Locomotor mimicry

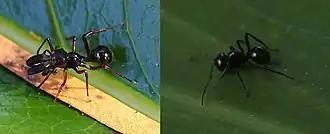
Ant Mimic Spider ("Myrmarachne" sp.) (left) with a worker Rattle Ant ("Polyrhachis australis"), the ant species that the spider mimics

The most common form of locomotor terrestrial mimicry is found in ant-mimicking spiders. These mimics are capable of antennal illusions and similar gait patterns as an ant, which is shown in the jumping spider family (Araneae, Salticidae). Ants appear to be beneficial models because they possess effective protective traits such as, chemical defences, and aggressiveness. Spiders, however, lack some of these specialized traits and therefore by acting as ants, may avoid predation because the predator has less desire for ants.